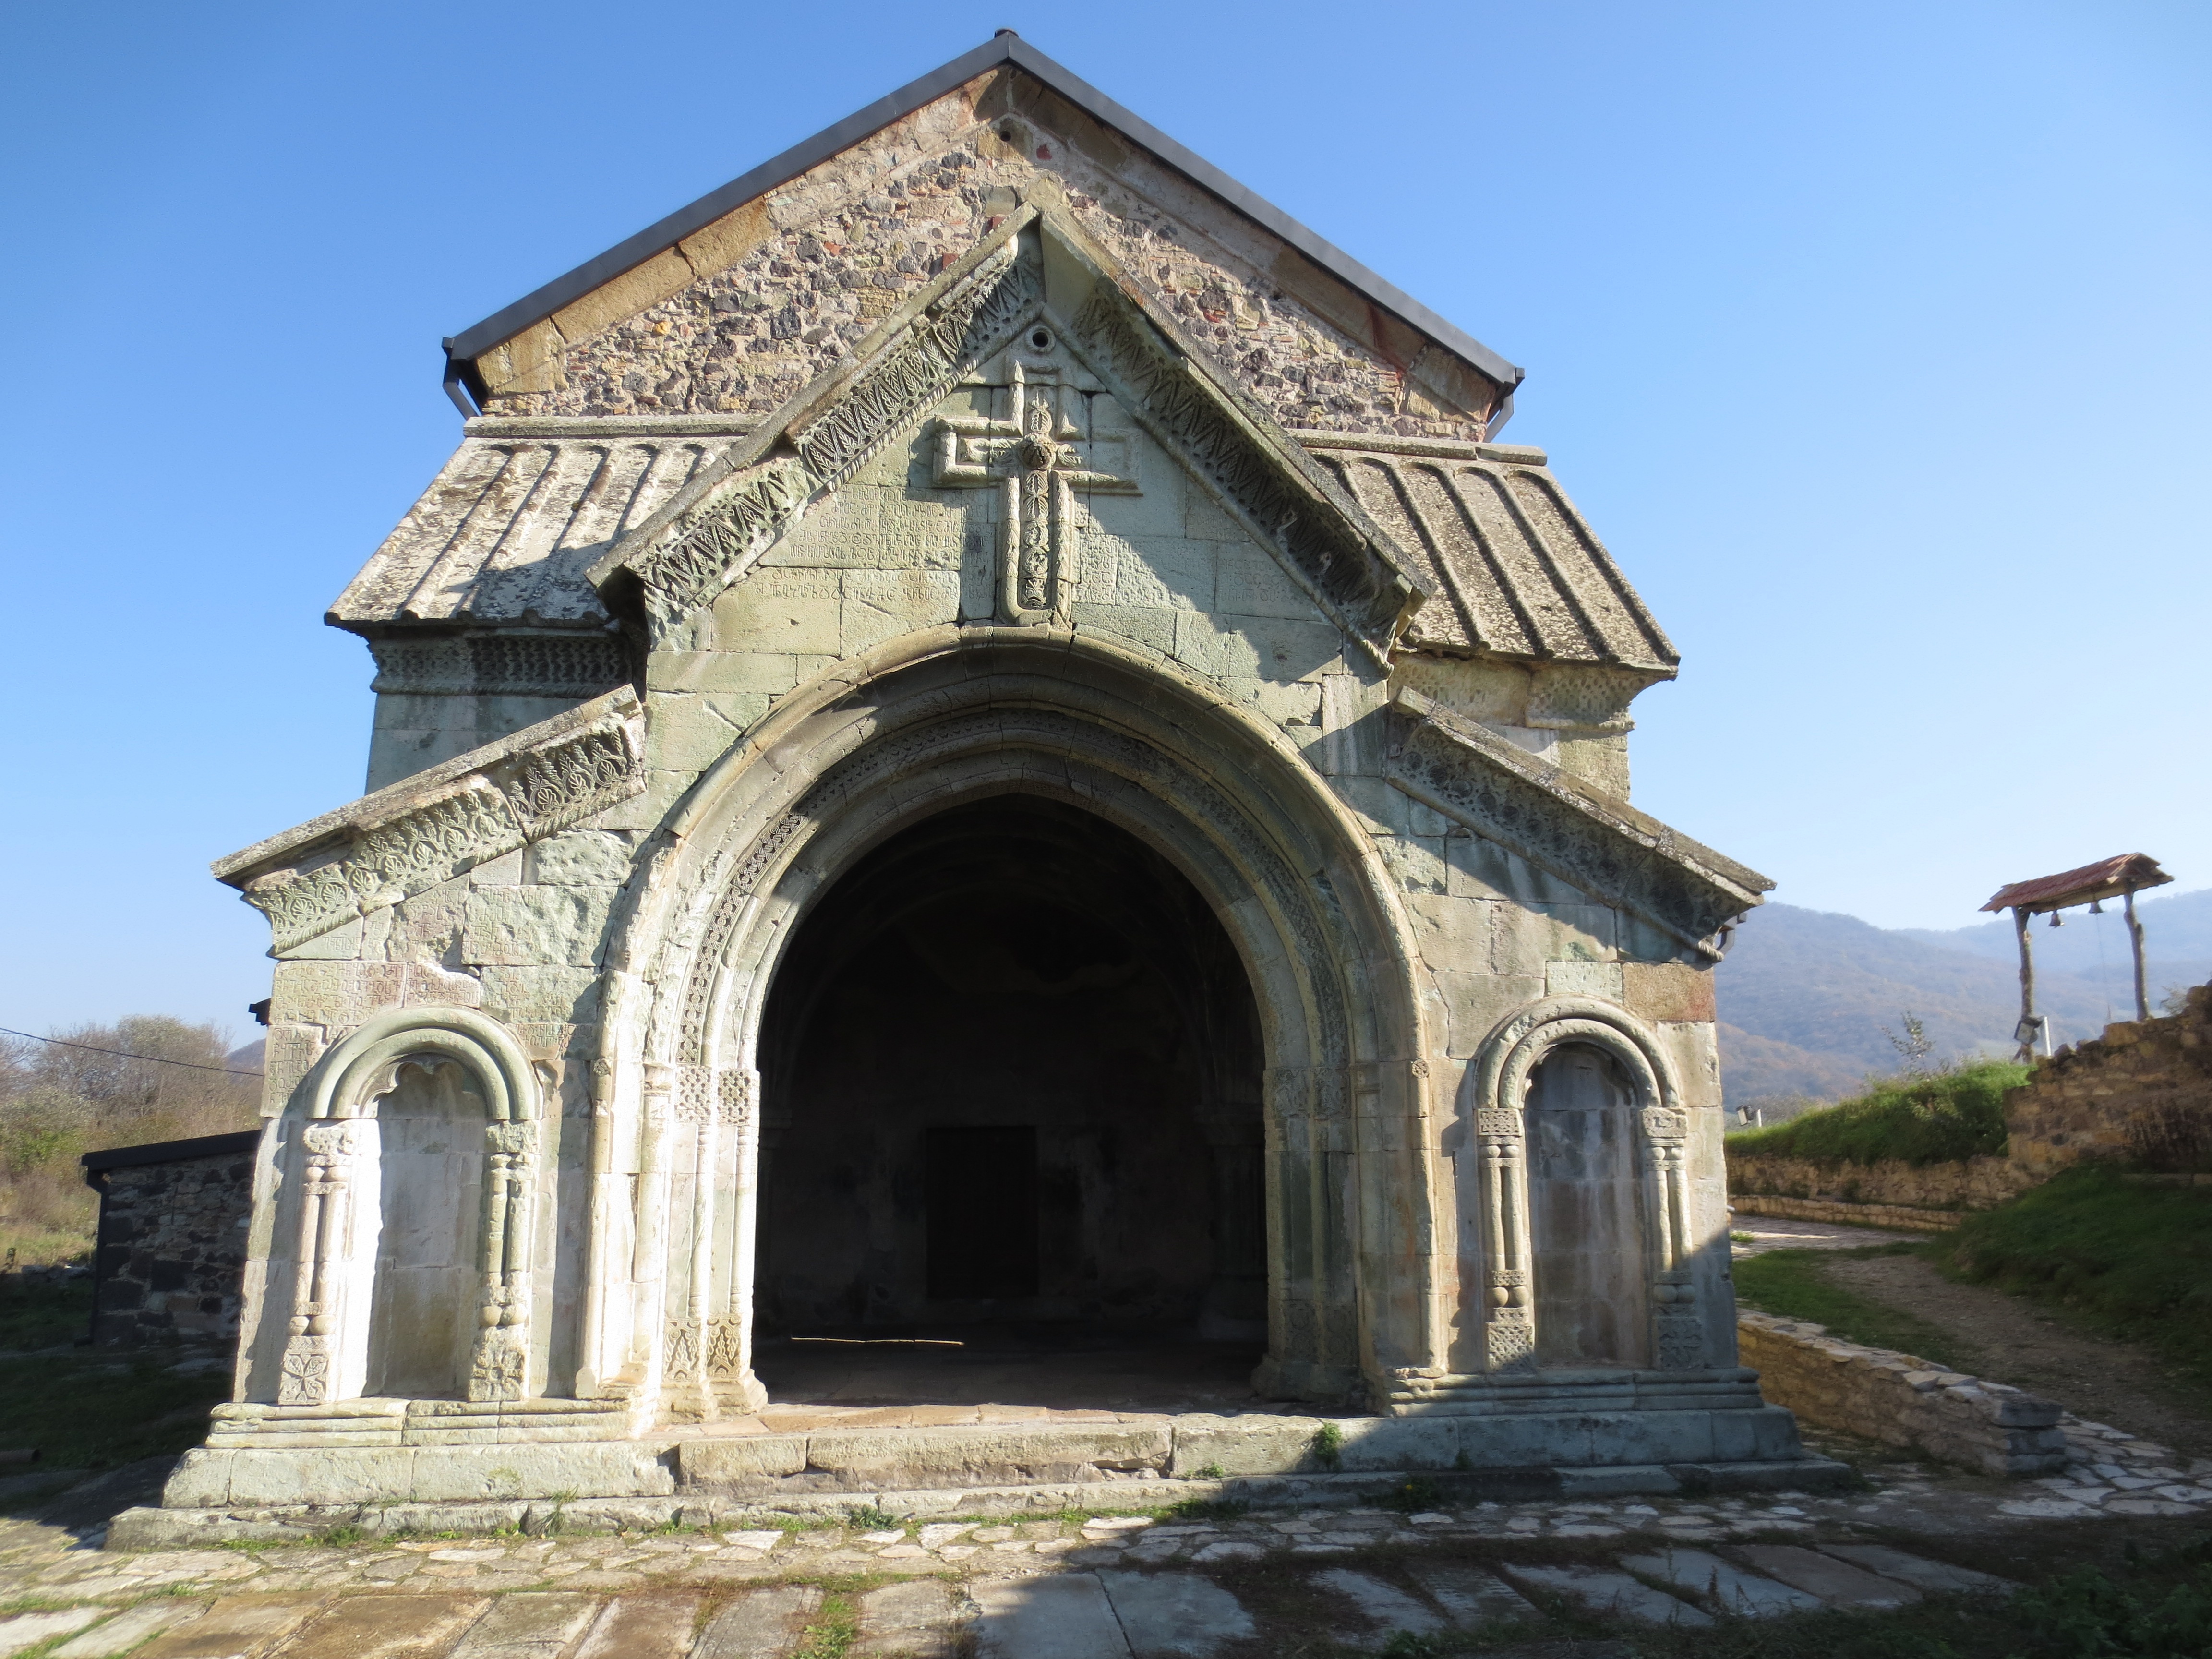
architecture, building, arch, tower, religion, ancient, landmark, facade, church, chapel, place of worship, bell tower, ruins, monastery, culture, georgia, orthodox, abbey, georgian, caucasus, historic site, ancient history, spanish missions in california, dmanisi, dmanisi sioni